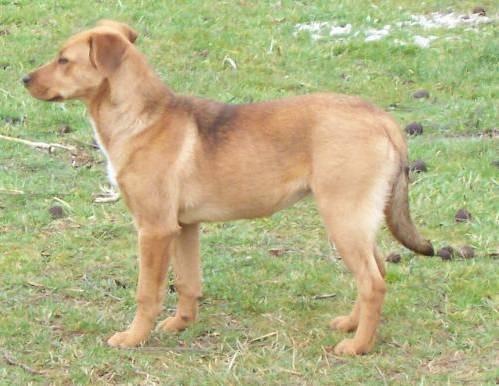
dog